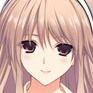
Portrait style: Anime Portrait